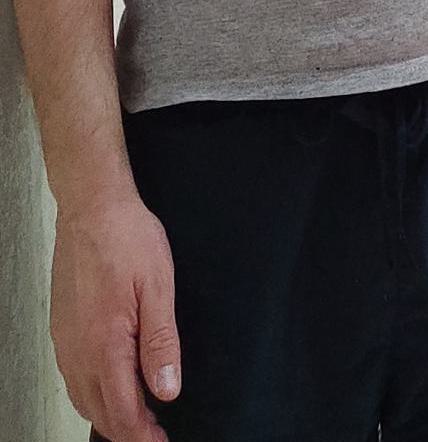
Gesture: no_gesture